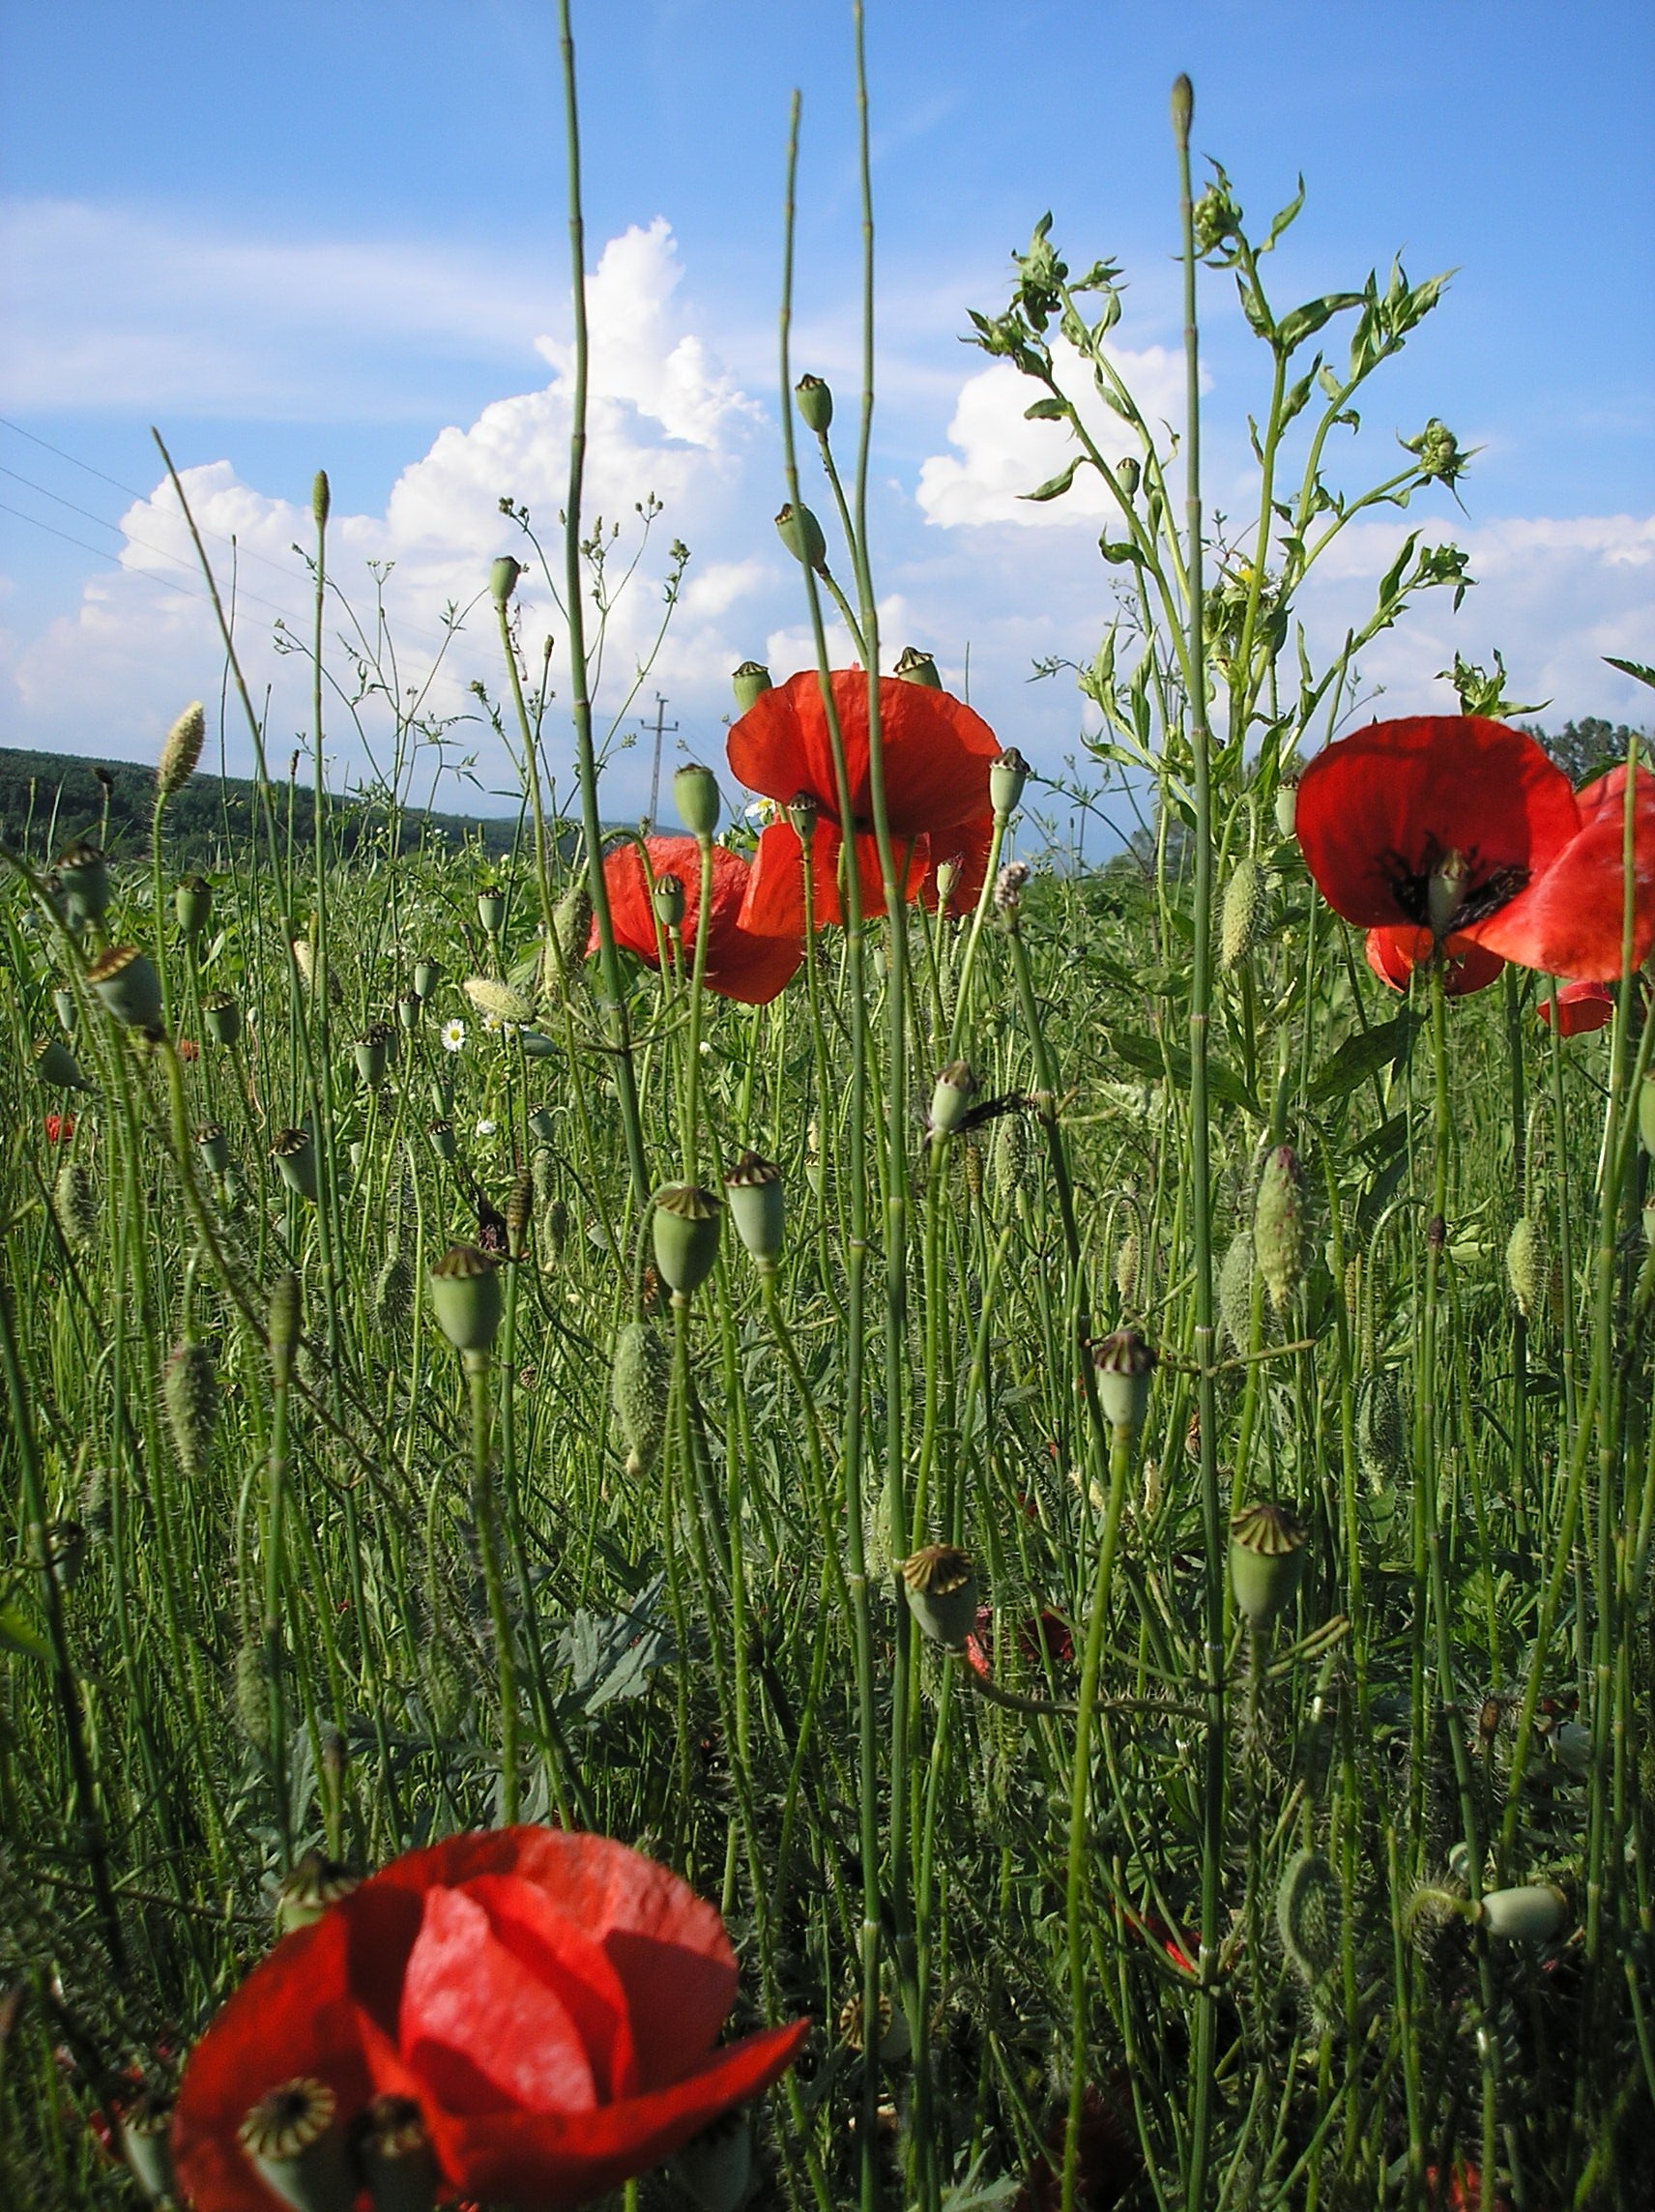
landscape, nature, grass, plant, field, meadow, prairie, leaf, flower, summer, floral, environment, foliage, red, natural, blooming, flora, botanical, ecology, wildflower, flowers, grassland, gardens, poppy, coquelicot, rural area, flowering plant, fragility, grass family, land plant, poppy family